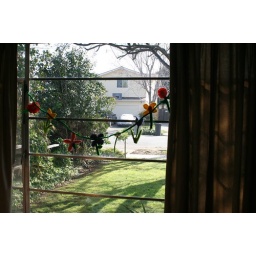
flower garland in window